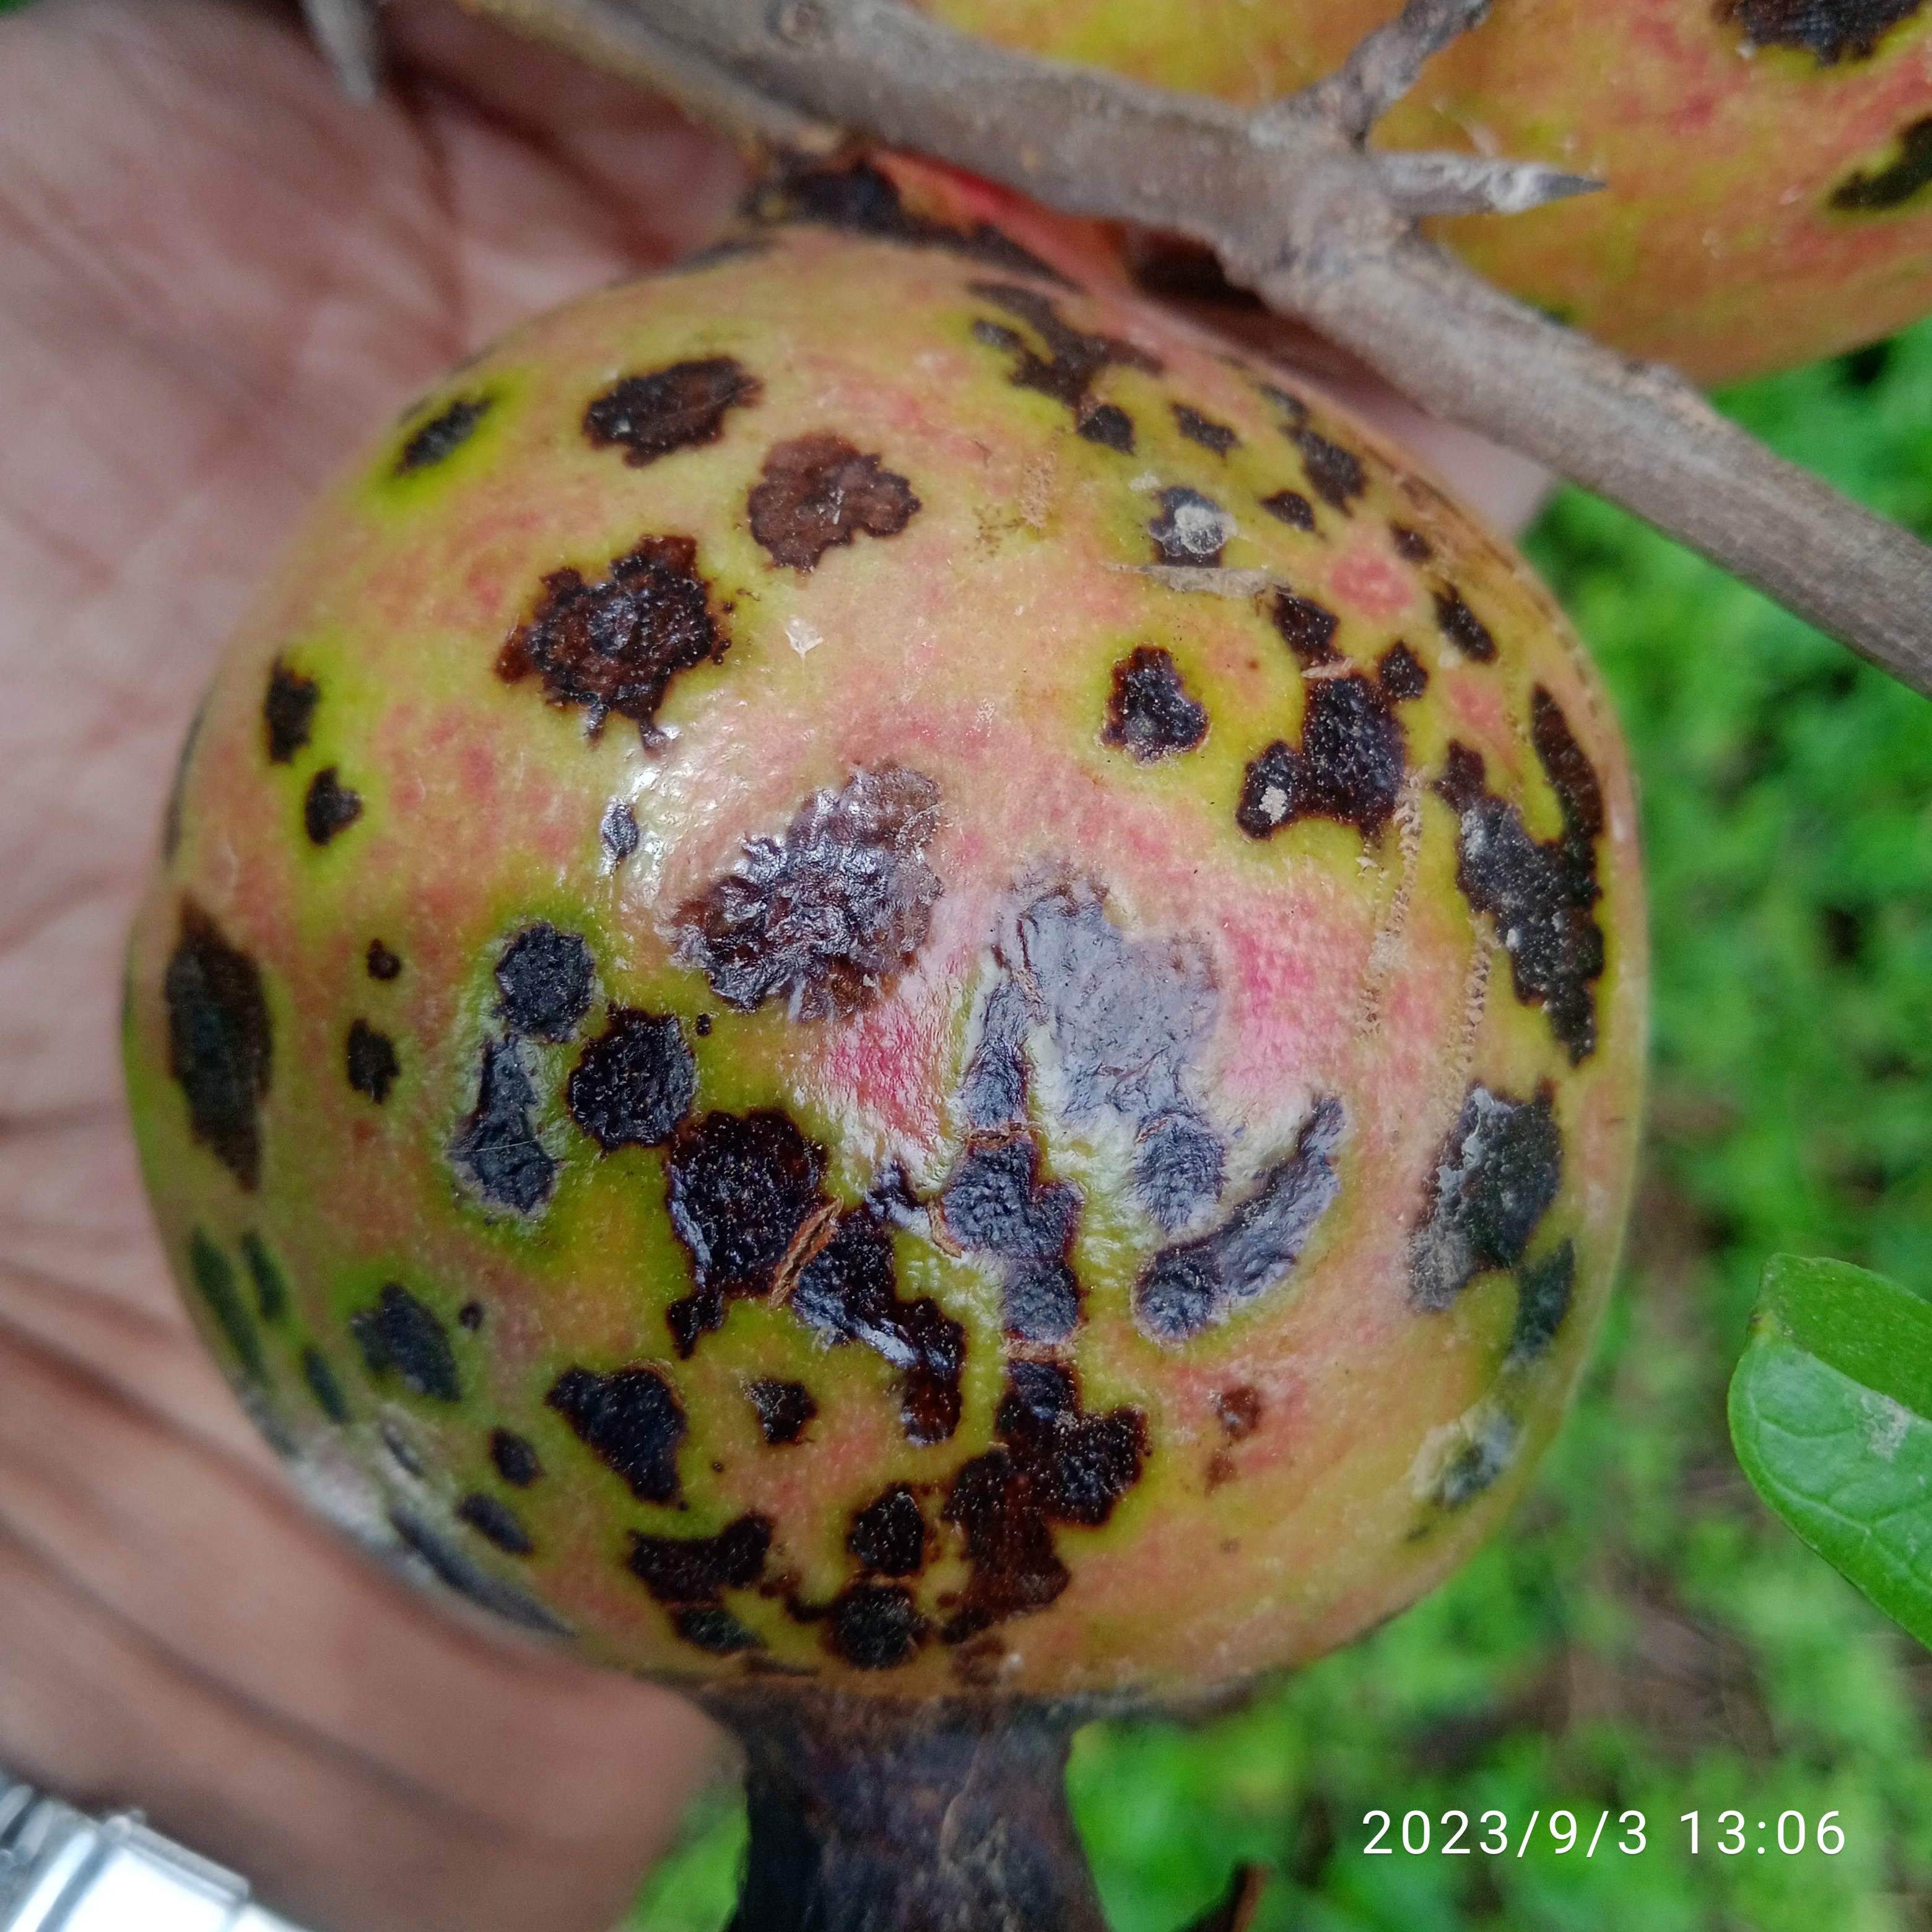
Label: Anthracnose